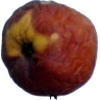
Label: apples